Allan Melvin

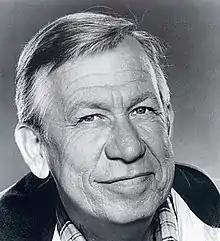

Allan John Melvin (February 18, 1923 – January 17, 2008) was an American actor and impressionist, who was cast in hundreds of television episodes from the 1950s to the early 1990s, often appearing in recurring roles on various series. Some of those roles and series include portraying various characters on: "The Andy Griffith Show", as real estate salesman Pete Dudley in "My Favorite Martian", as Corporal Henshaw on "The Phil Silvers Show", Sergeant Hacker on "Gomer Pyle, USMC", Alice's boyfriend Sam the Butcher on "The Brady Bunch", and as Archie Bunker's friend Barney Hefner on both "All in the Family" and "Archie Bunker's Place". He has also voiced Tyrone the Bulldog, an archvillain (with his aliases The Jester, The Puzzler, Poochquin, Sheriff of Sherwood, and many others) in the live-action/animated series "The Secret Lives of Waldo Kitty" and was Magilla Gorilla on "The Magilla Gorilla Show", as well as Drooper on "The Banana Splits".